Snake shot

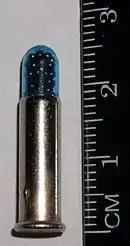
CCI .22LR snake shot loaded with No. 12 shot

Snake shot, rat shot, or dust shot, more formally known as shotshell (a name shared with the shotgun shell) or canister shot, refers to handgun and rifle cartridges loaded with lead shot canisters instead of bullets, intended for pest control (essentially small arms canister shot). The main targets for such ammunition are snakes, rodents, birds, and other pests at very close range.